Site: brandenburg
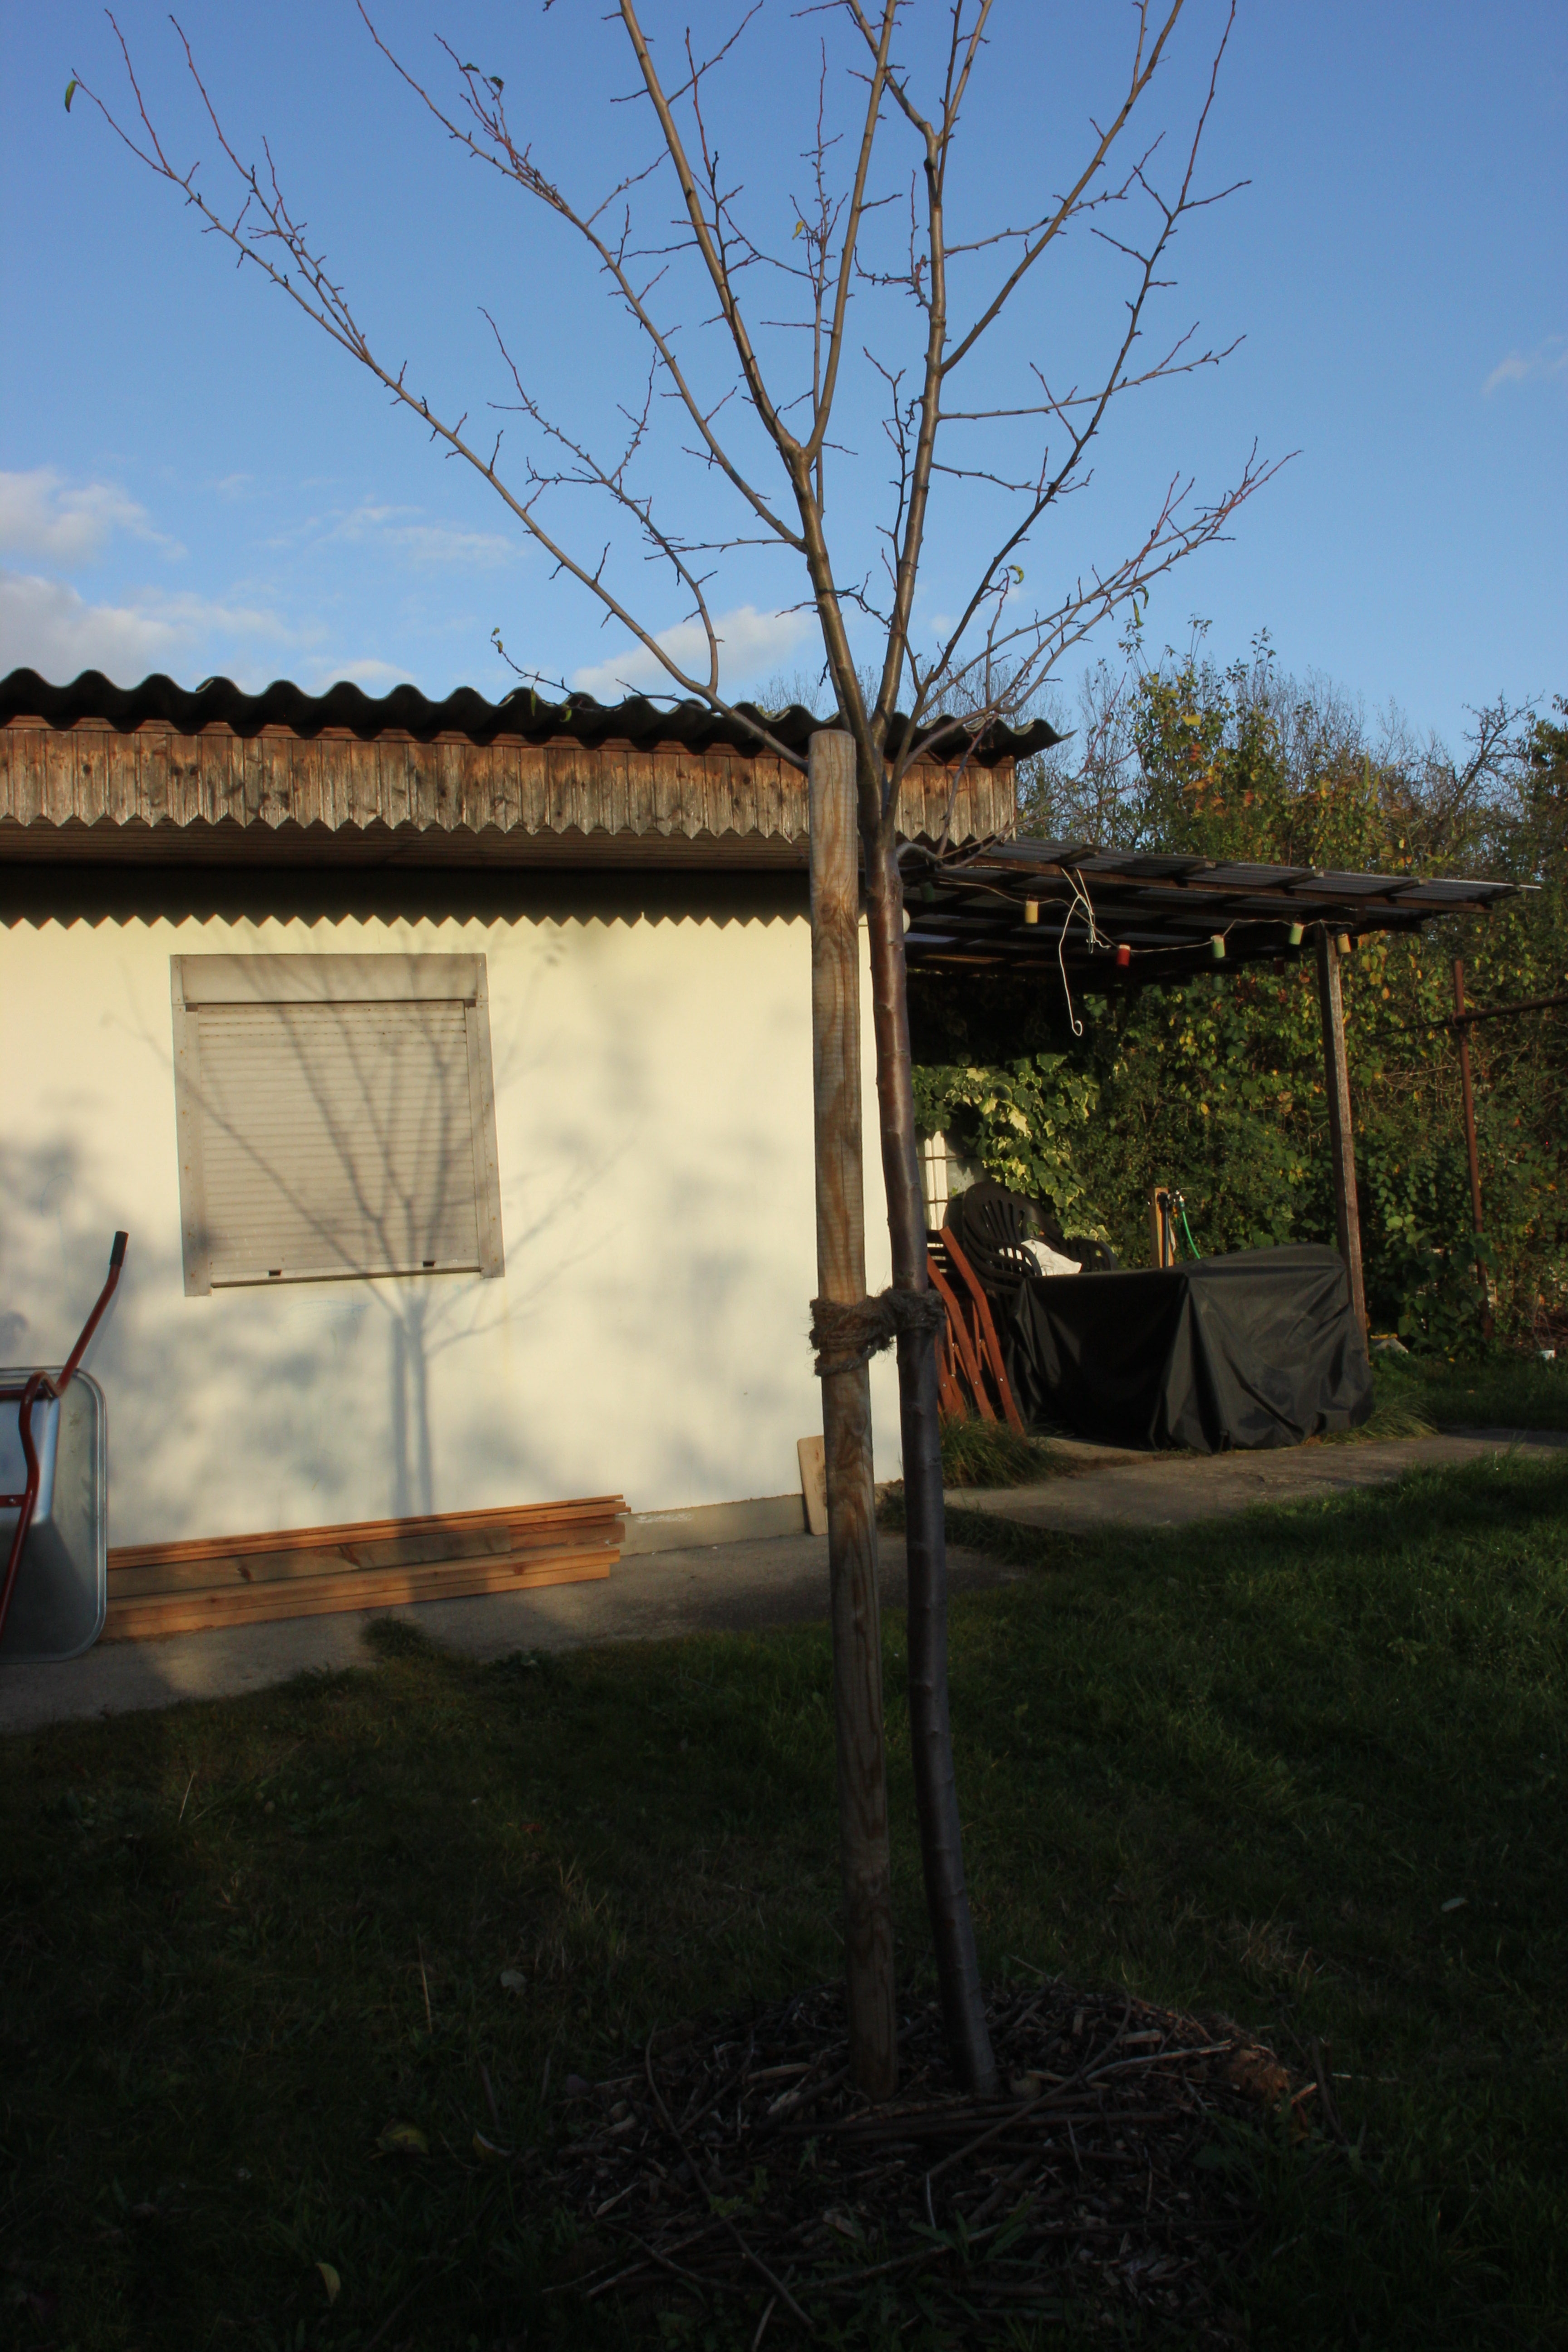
Growth stage (BBCH 91): Senescence, beginning of dormancy